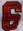
Number: 6